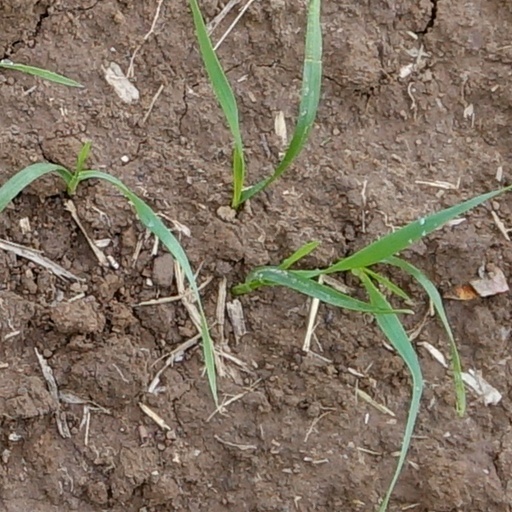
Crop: wheat